Robert F. Christy

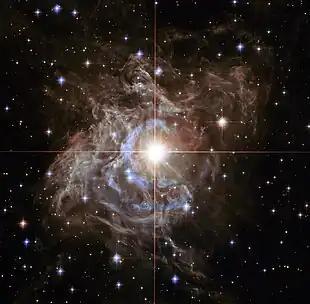
RS Puppis, a Cepheid variable star. Christy explained why they pulsate.

During a sabbatical year at Princeton University in 1960, Christy began an investigation of Cepheid variables and the smaller RR Lyrae variables, classes of luminous variable stars. At the time it was a mystery as to why they varied. He used the knowledge of the hydrodynamics of implosion gained at Los Alamos during the war to explain this phenomenon. This earned him the Royal Astronomical Society's Eddington Medal for contributions to theoretical astrophysics in 1967.